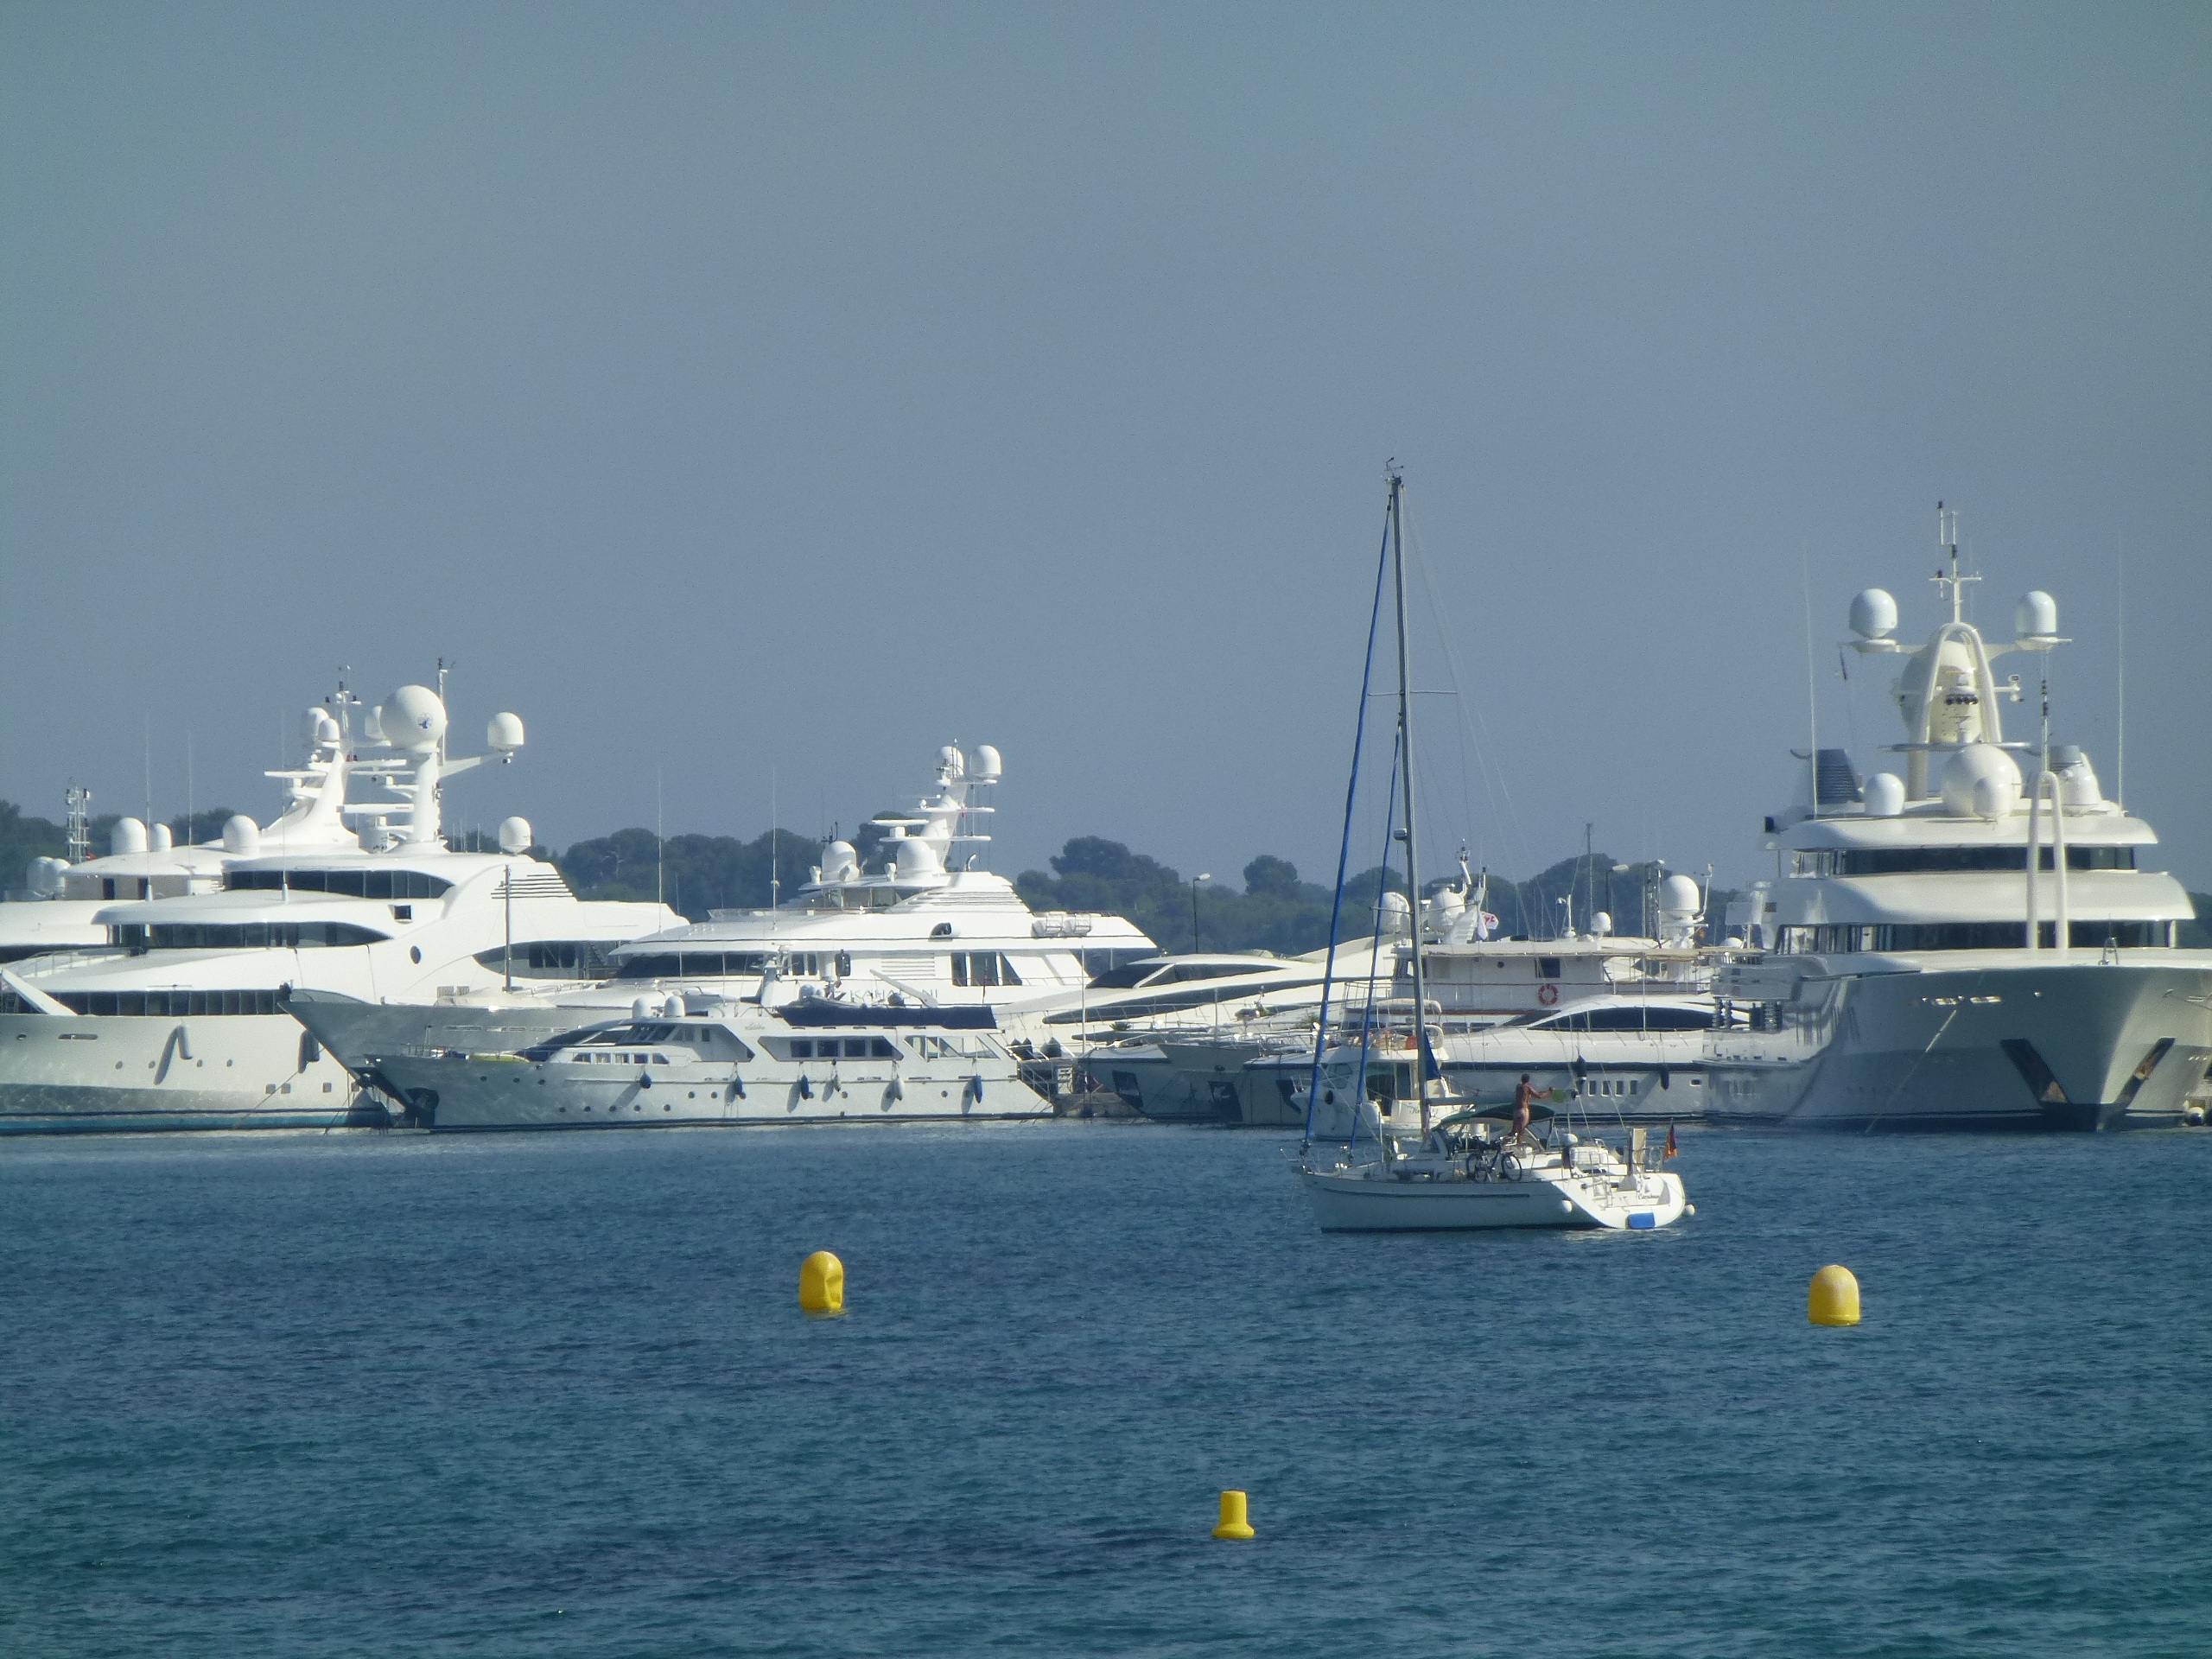
sea, coast, water, dock, boat, lake, ship, vehicle, yacht, holiday, harbor, marina, nice, navy, watercraft, warship, frigate, passenger ship, luxury yacht, rich and beautiful, naval ship